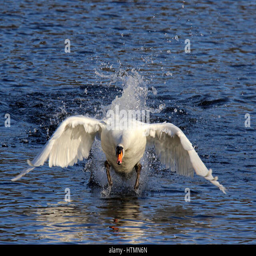
a mute swan flapping its wings and taking off from a lake